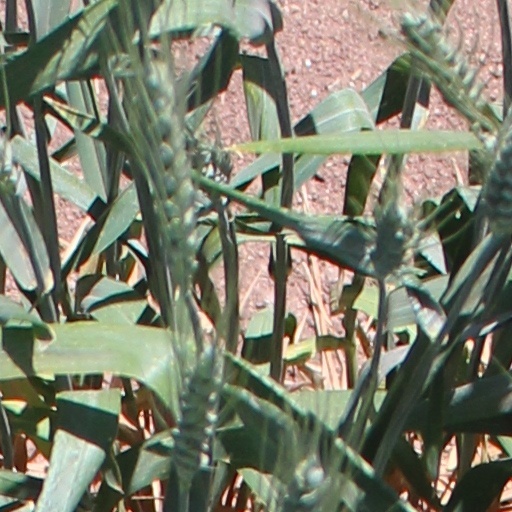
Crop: wheat